Albertine Agnes of Nassau

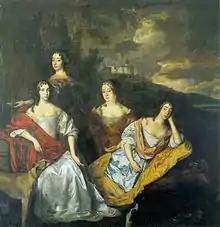
Albertine Agnes and her sisters

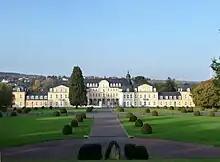
Oranienstein Palace, Diez

Albertine Agnes of Nassau (9 April 1634 – 26 May 1696), was the regent of Friesland, Groningen and Drenthe during the minority of her son Henry Casimir II, Count of Nassau-Dietz, between 1664 and 1679. She was the sixth child and fifth daughter of stadtholder Frederick Henry, Prince of Orange and Amalia of Solms-Braunfels.